Old Bill and Son

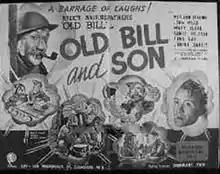

Old Bill and Son is a 1941 British black-and-white comedy war film directed by Ian Dalrymple. Centred on the First World War cartoon figure Old Bill and his escapades in the early Phoney War of World War II and with that character's creator Bruce Bairnsfather as one of its screenwriters, it stars Morland Graham, John Mills, Mary Clare and Ronald Shiner as Herbert 'Bert' Smith. It is executive produced by Alexander Korda for Legeran Films.